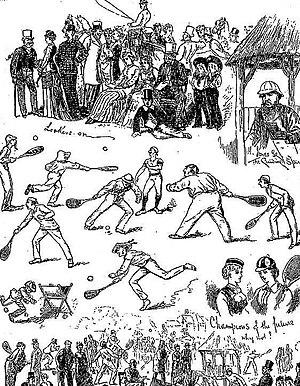
Le tournoi de Wimbledon en 1878.
Le Tournoi de Wimbledon 1878 se déroule au All England Club sur Gazon. Il s'agit de la 2ᵉ édition du Tournoi de Wimbledon ; le simple messieurs est la seule discipline à être jouée.